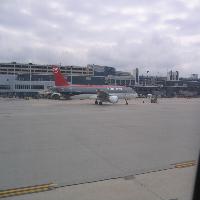
Weather: cloudy or overcast